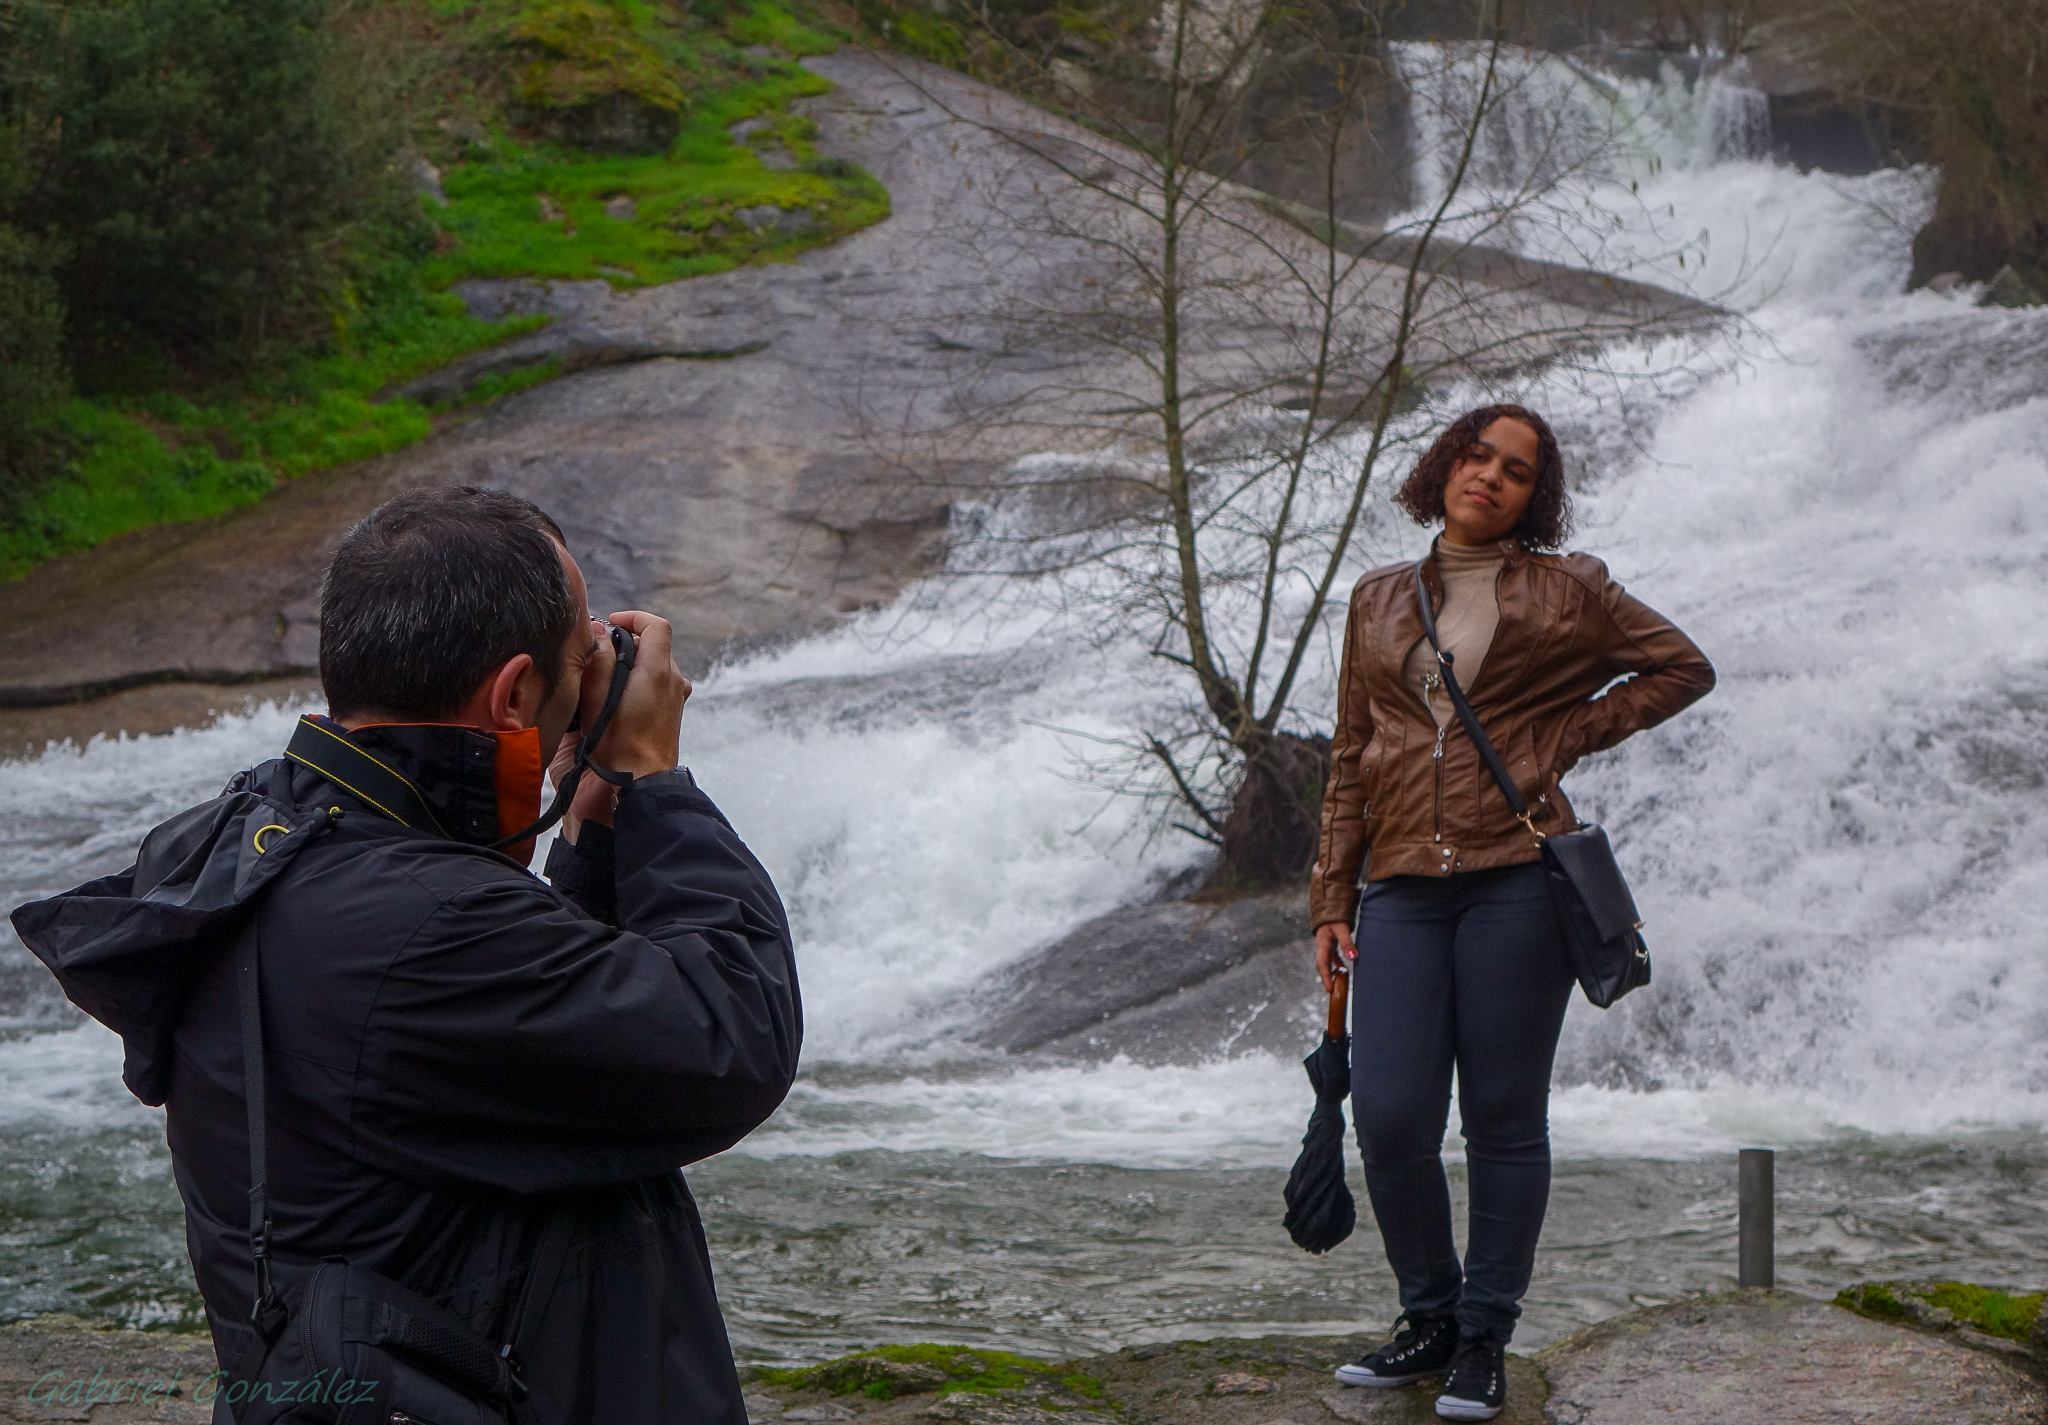
walking, weather, espaa, galicia, pontevedra, ggl1, gaby1, xovesphoto, varios, some, sonyrx10, rx10, gphoto, gabrielcorua, xelodegalicia, tallerfotografa, barro, caldasdereis, robarosa